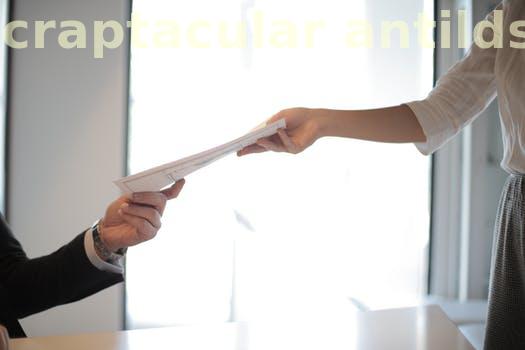
Label: Watermark